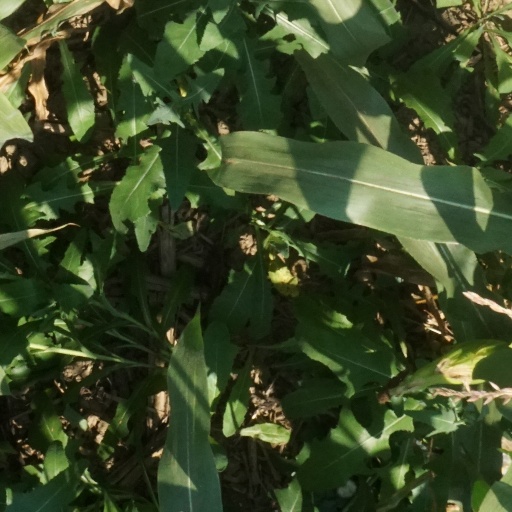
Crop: maize; corn